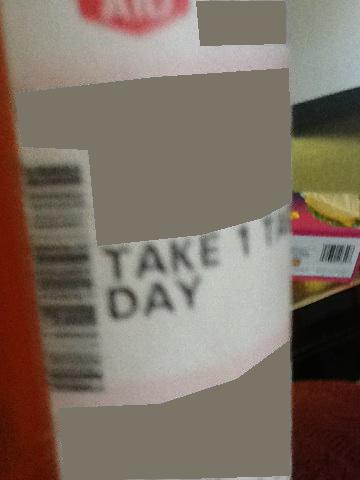Question: What magazine is this?
Answer: unanswerable